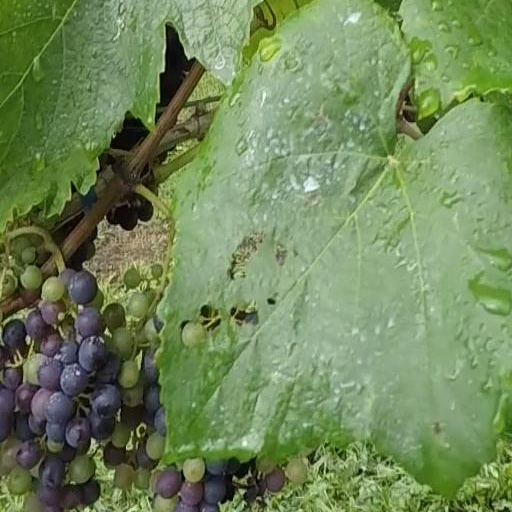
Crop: grape